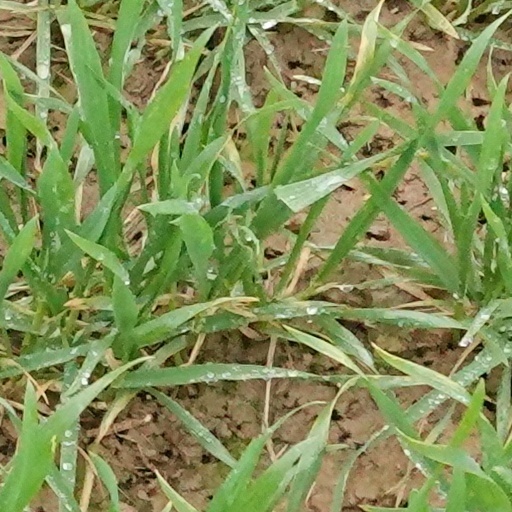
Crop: wheat